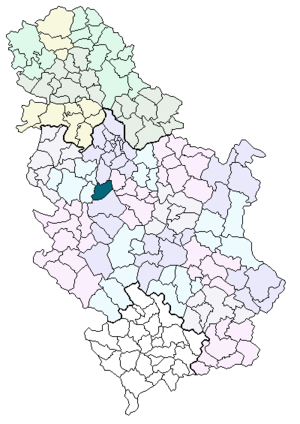
Ljig est une ville et une municipalité de Serbie situées dans le district de Kolubara. Au recensement de 2011, la ville comptait 3 219 habitants et la municipalité dont elle est le centre 14 629.